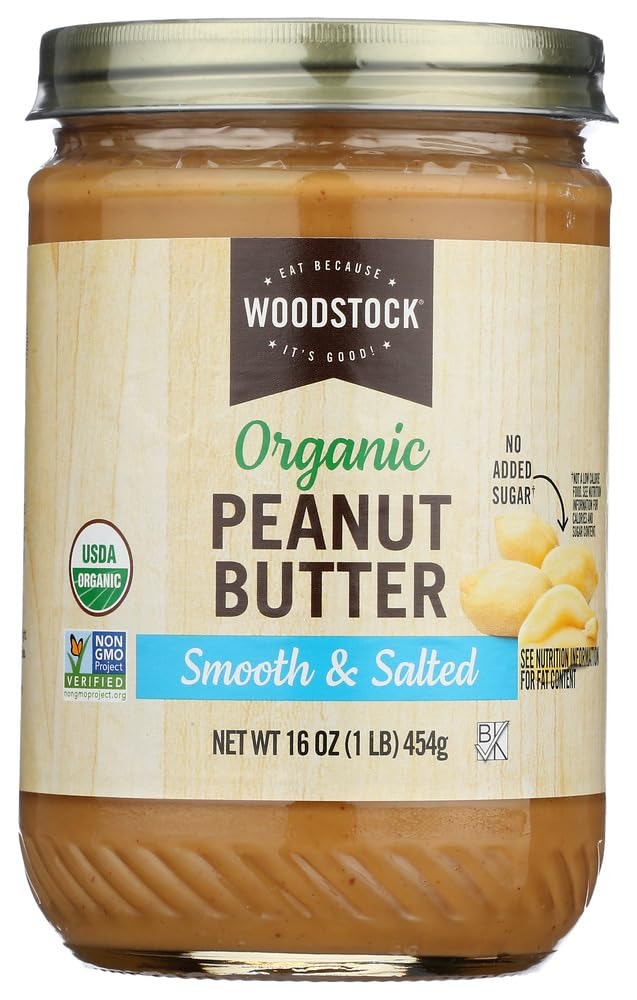
Item Name: Woodstock Farms Organic Smooth Peanut Butter ( 12x16 OZ) ( Value Bulk Multi-pack)
Value: 192.0
Unit: Fl Oz

Price: 44.44